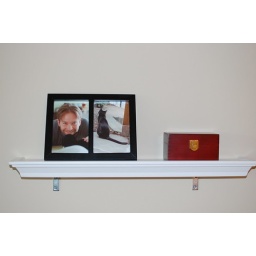
The Molly the cat memorial shelf (ashes are no longer in the box).